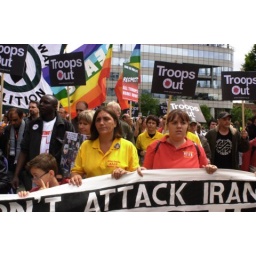
Rose Gentle and others from Military Families against the War (in the yellow &amp;amp; red teeshirts) on the demonstration in Manchester.